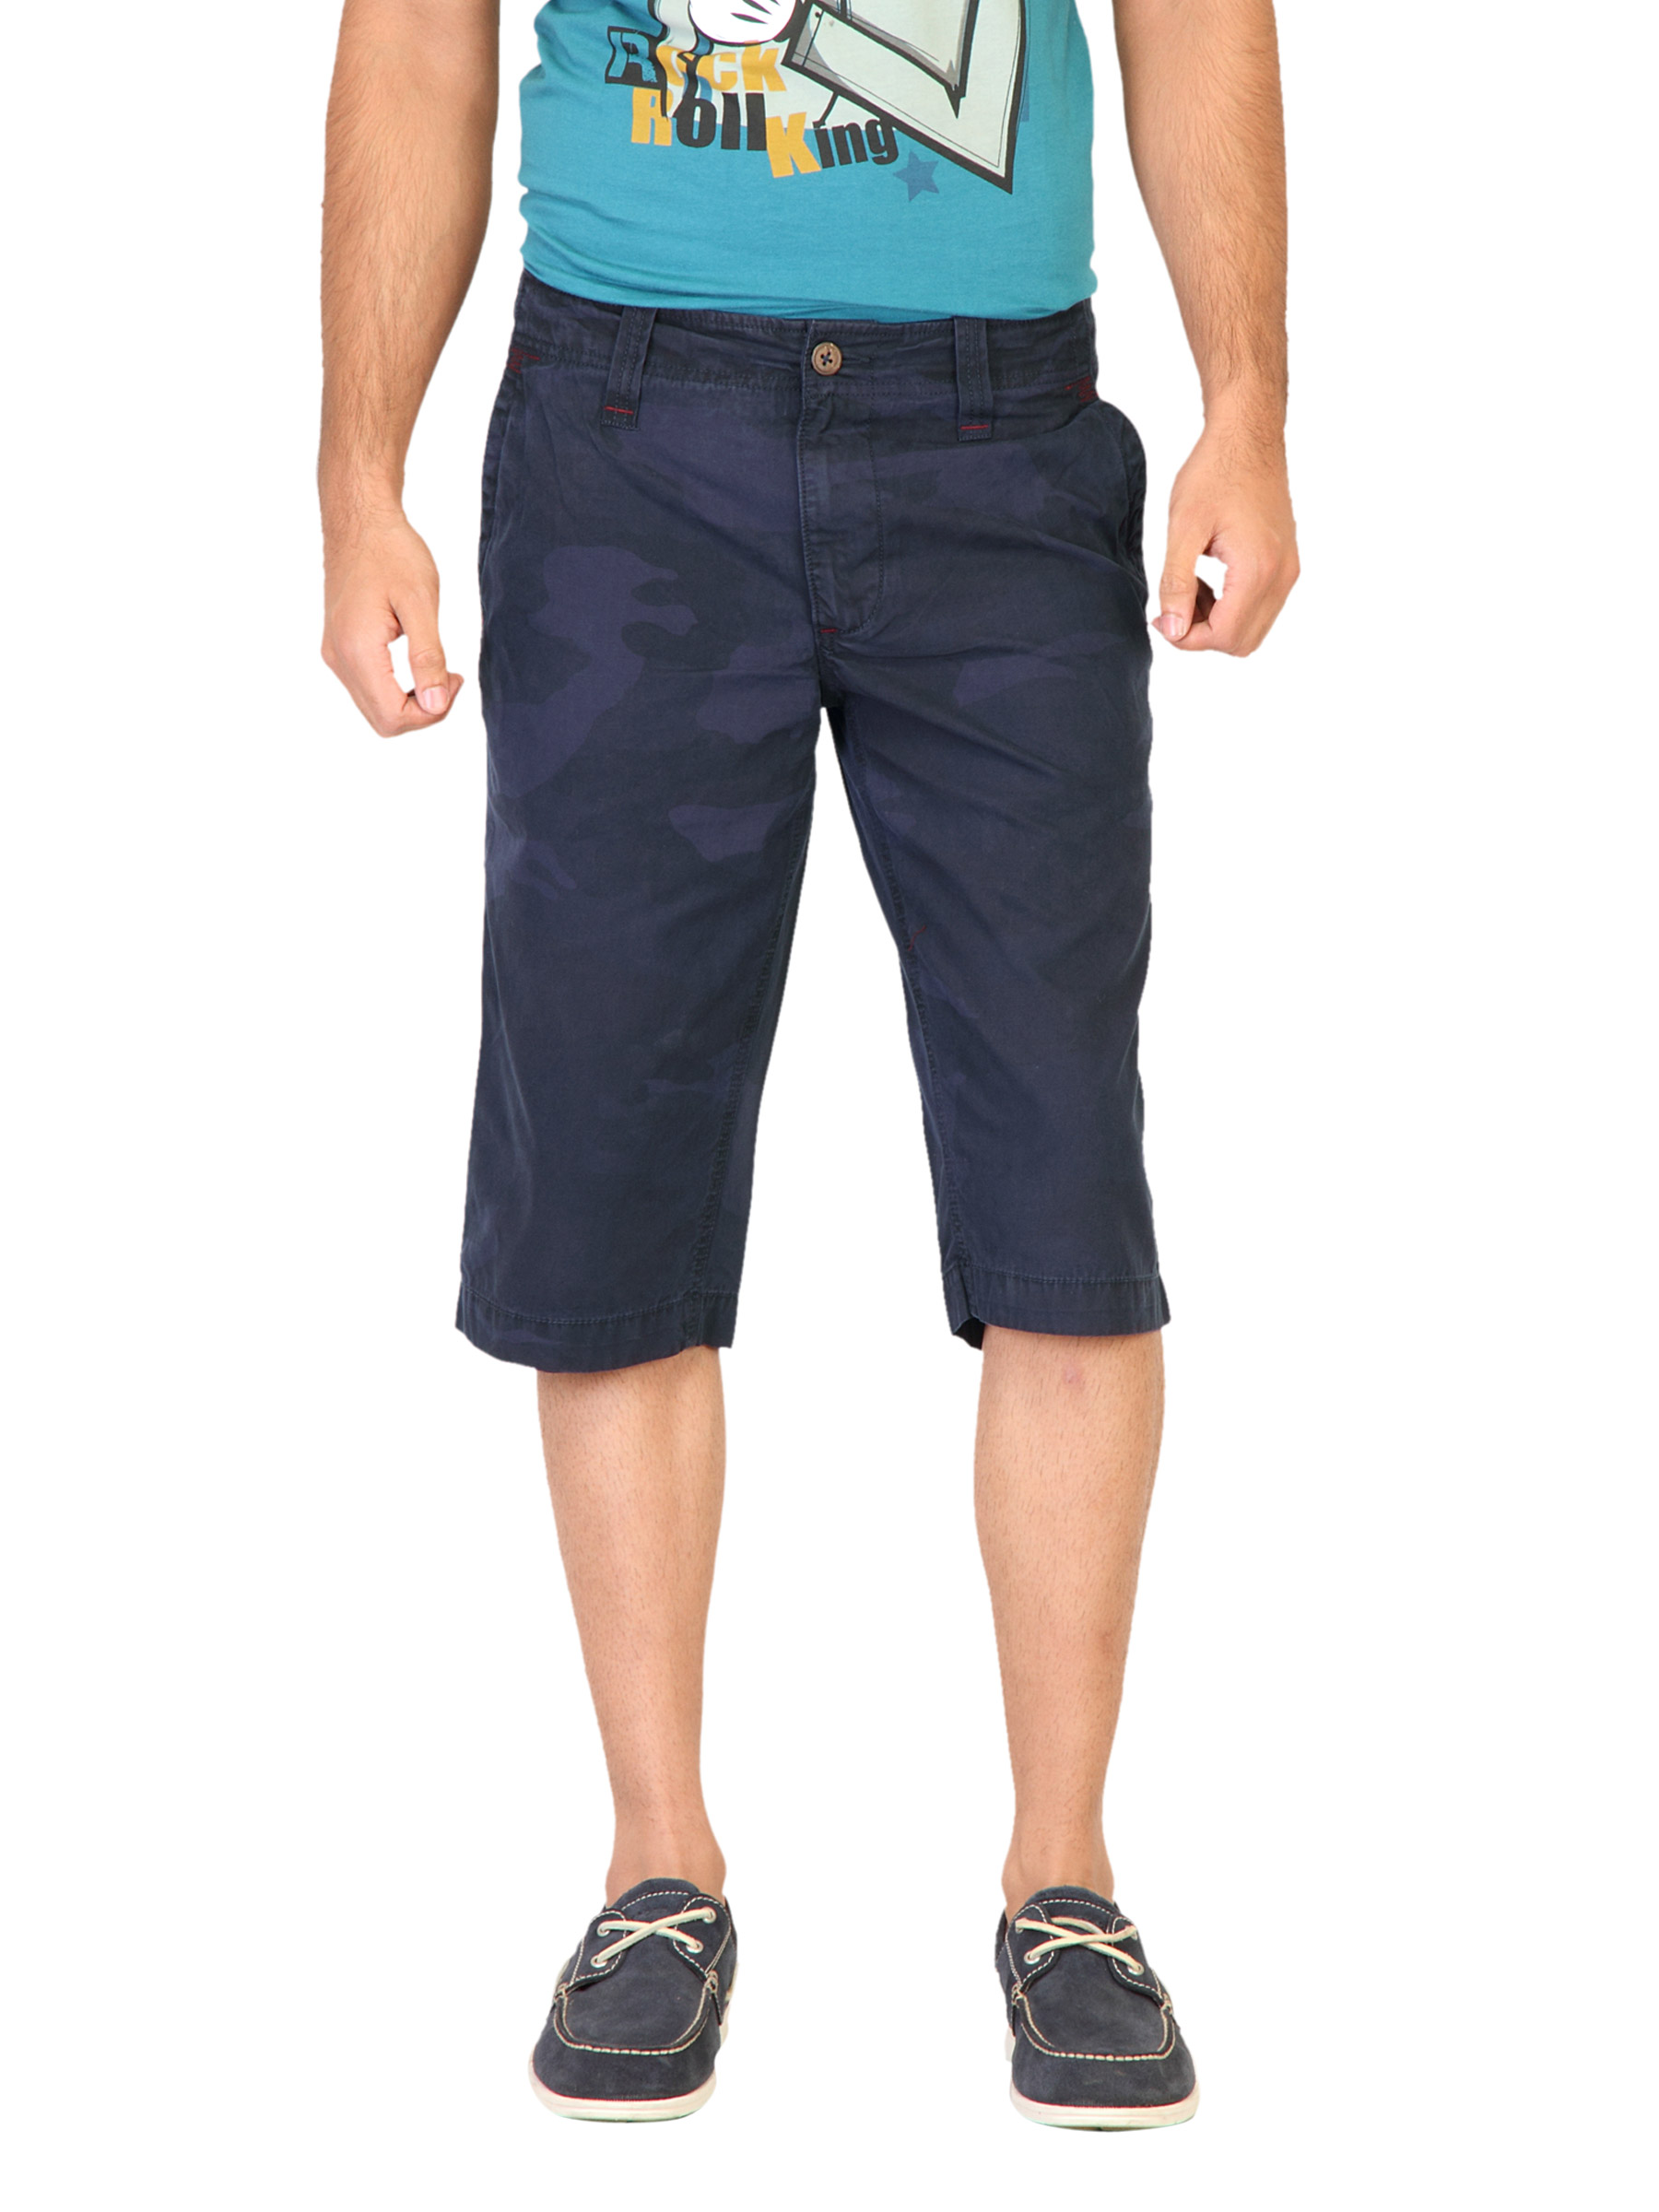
Probase Men Solid Navy Blue Shorts
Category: Apparel / Bottomwear / Shorts
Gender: Men
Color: Navy Blue
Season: Fall 2011
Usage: Casual